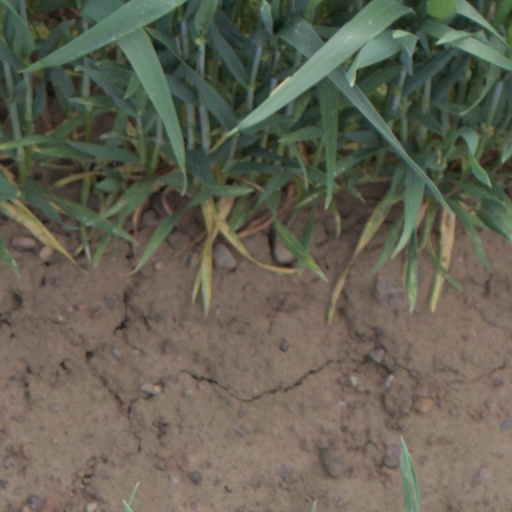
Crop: wheat